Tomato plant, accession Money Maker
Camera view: tilt-top (135 deg); turntable rotation: 60 degrees
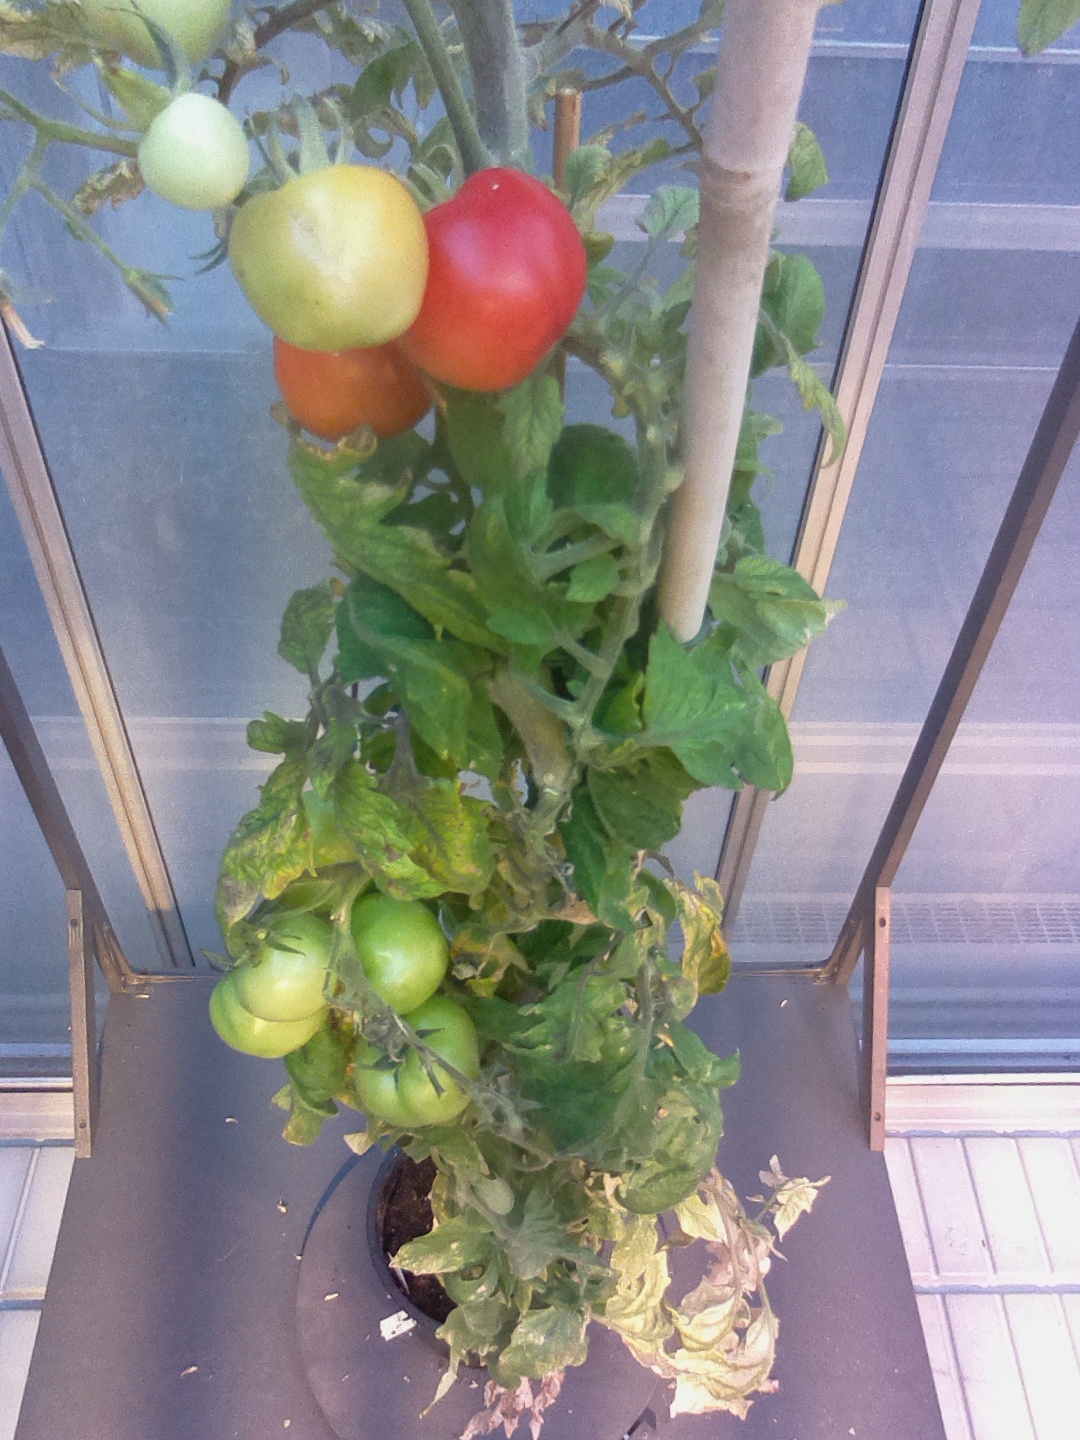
BBCH growth stage 82: 20%-30% of fruits show typical fully ripe color